How the Grinch Stole Christmas! (TV special)

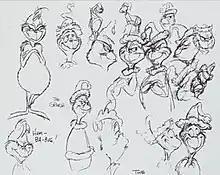
The Grinch's drawings were carefully done with Dr. Seuss's academic drawings. According to Chuck Jones, he stated that while drawing the Grinch, Ted Geisel (Dr. Seuss) said that he looked more like himself.

Since the special did not have a script, the special was presented visually. Chuck Jones and MGM assured Ted Geisel that there would be no limit of quality on its animation. The animation for the special was followed carefully by sixteen rules on the guidelines of "good animation", which was applied to most of Chuck Jones' films. Most of the fully animated characters have implied skeletal structural and muscle movements. Approximately 15,000 drawings and cels, 250 background drawings, 4,500 dispensable and unusable character layout drawings, and 1,200 character layout drawings were created for the special. Jones worked on more than 1,500 sketches to "bring [the characters] to life" and changed their physical appearances, although their personalities remained the same. Animators Ken Harris, Abe Levitow, Ben Washam, and Dick Thompson animated the special respectively.